Adrien Filez

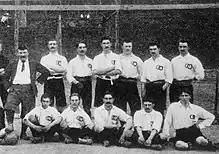

Augustin Hector Adrien Filez, (27 August 1885 – 15 October 1965), known as Adrien Filez, was a French footballer who played as a forward.